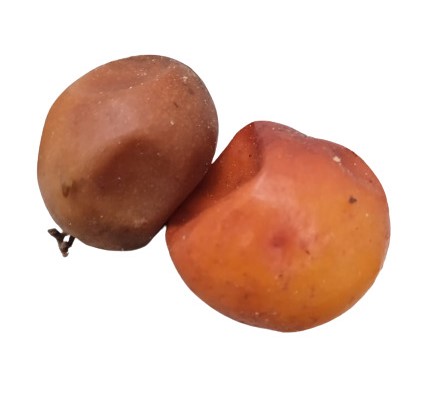
Fruit: jujube
Condition: rotten